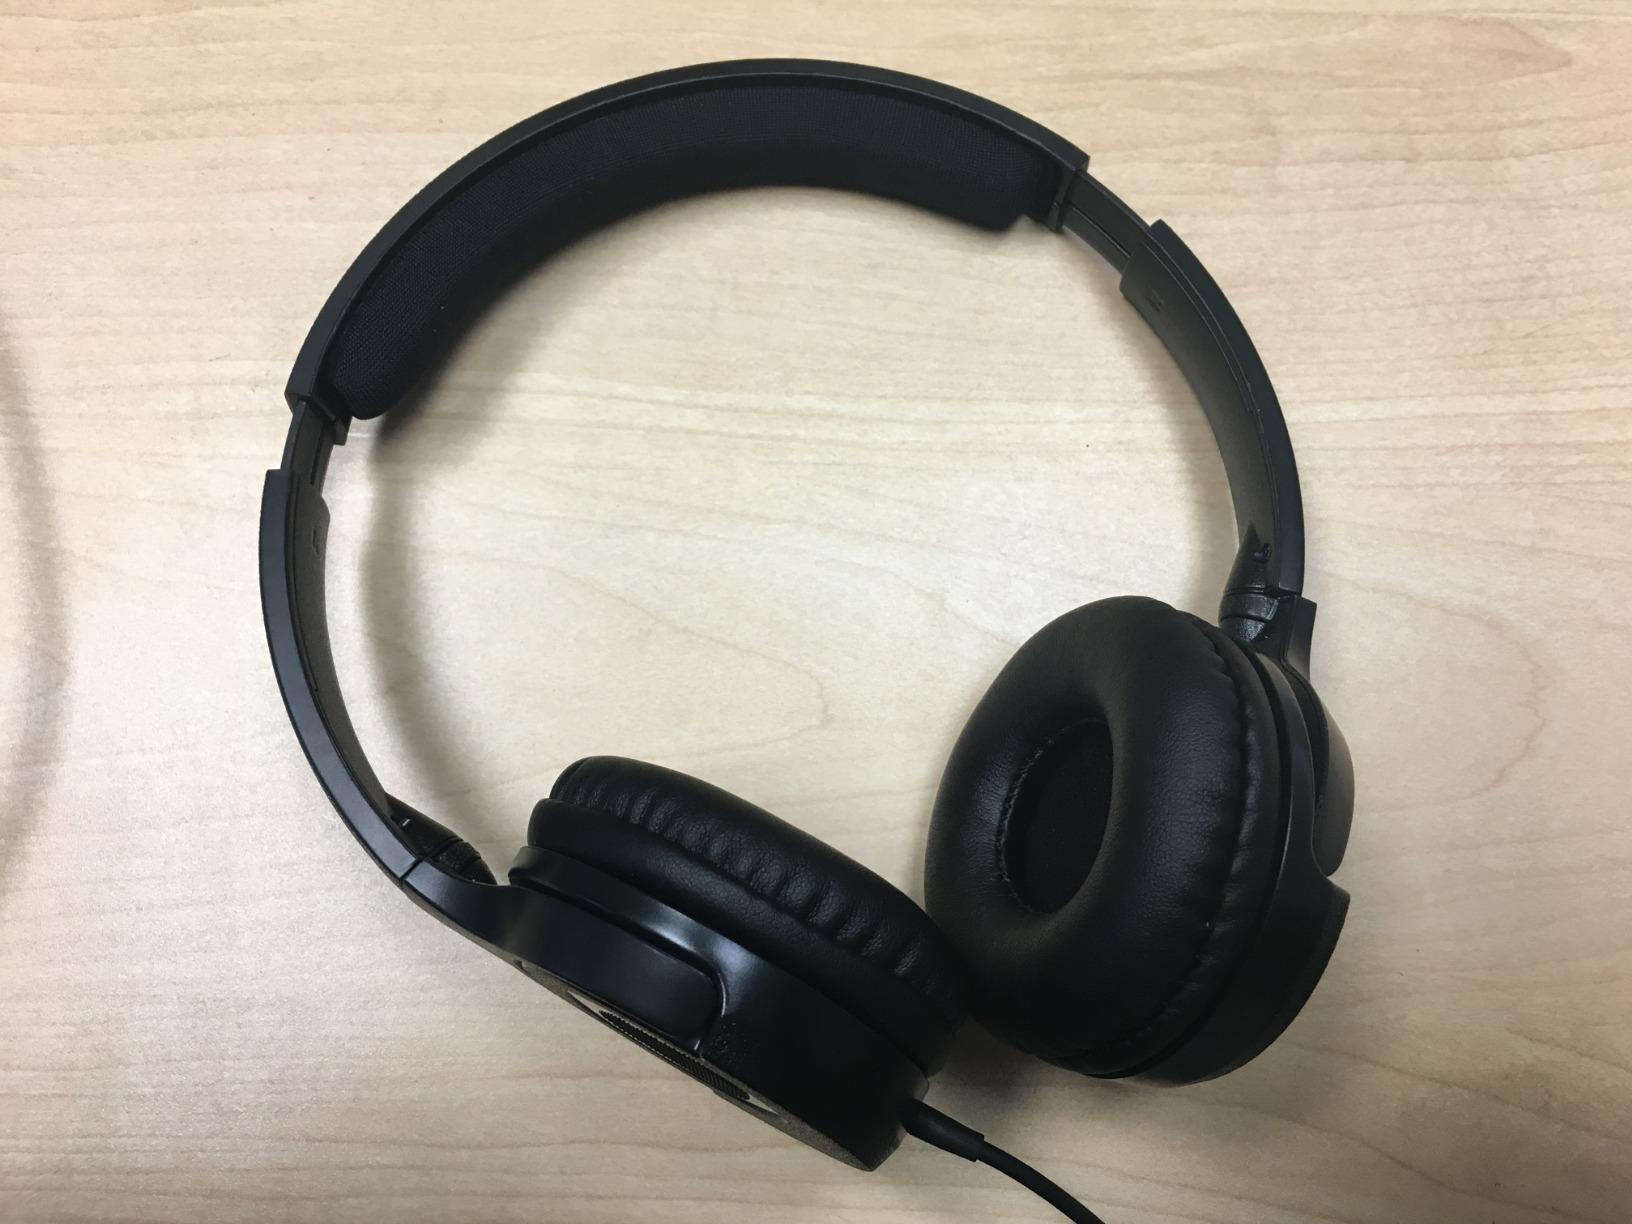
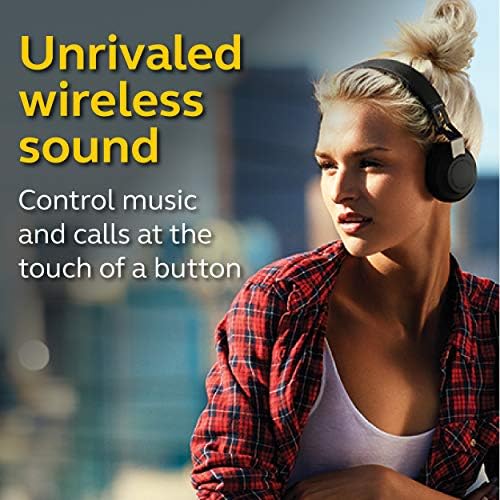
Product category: headphones
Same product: no